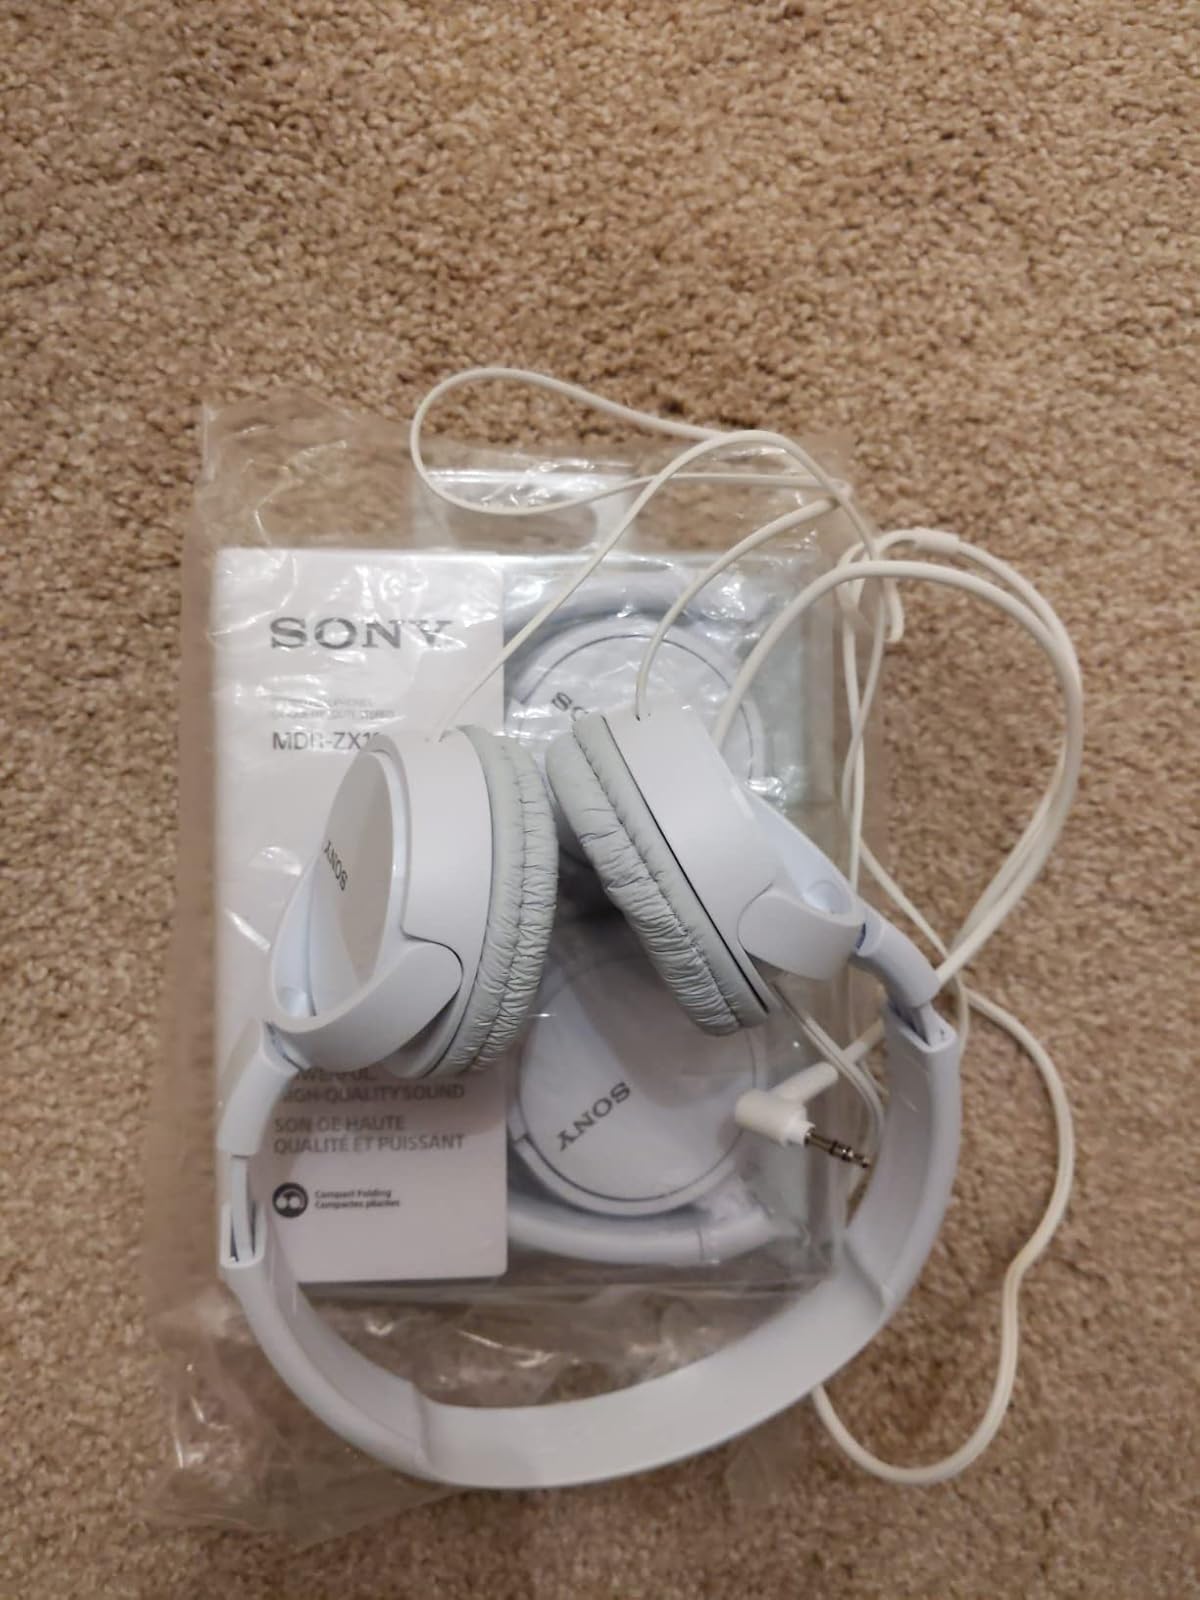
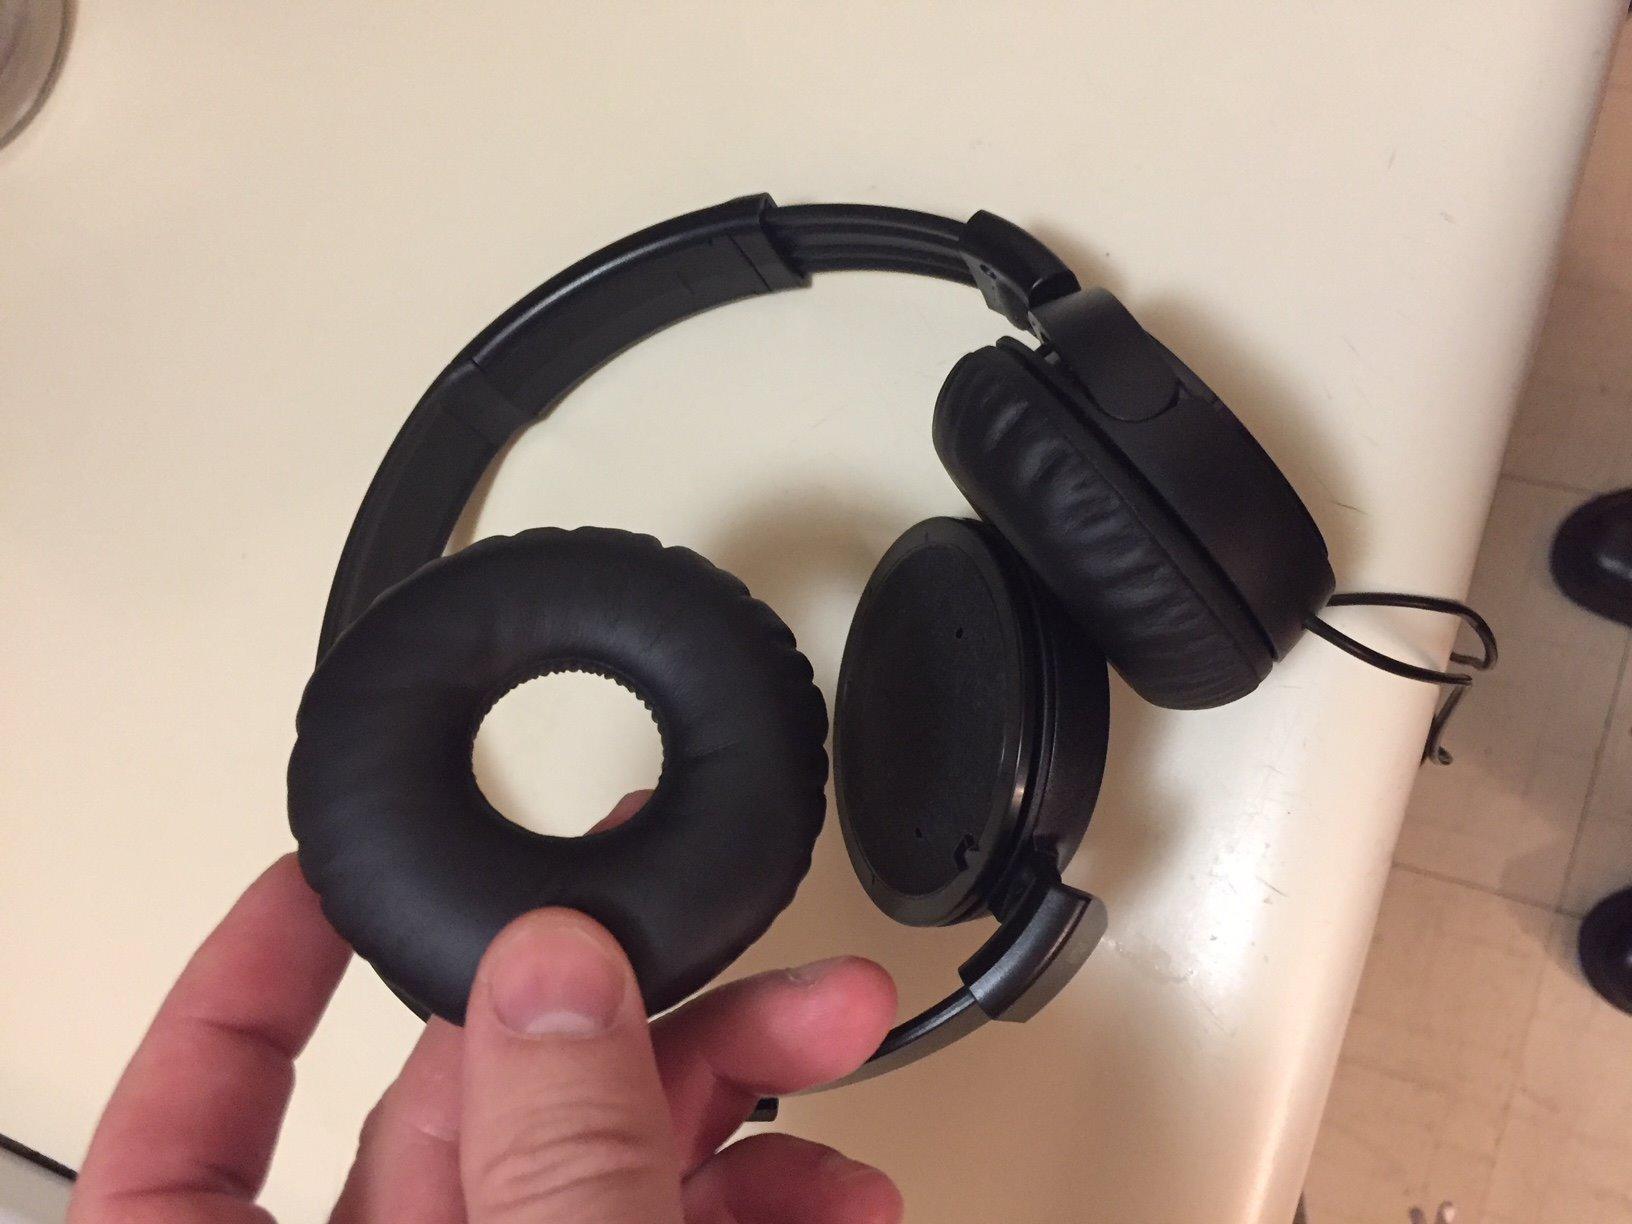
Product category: headphones
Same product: no